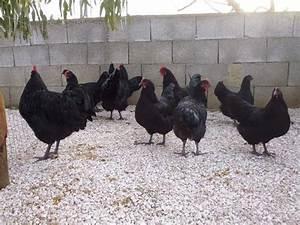
chicken